Concrete (perfumery)

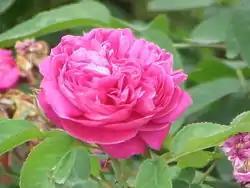
An image of a Damask rose. This aromatic species of rose is used for producing rose concrete to be made into a rose absolute. Rose is one of the most popular natural flowers used in perfumery.

A semi-solid residue of essential oils, waxes, resins and other oil-soluble plant chemicals remains.